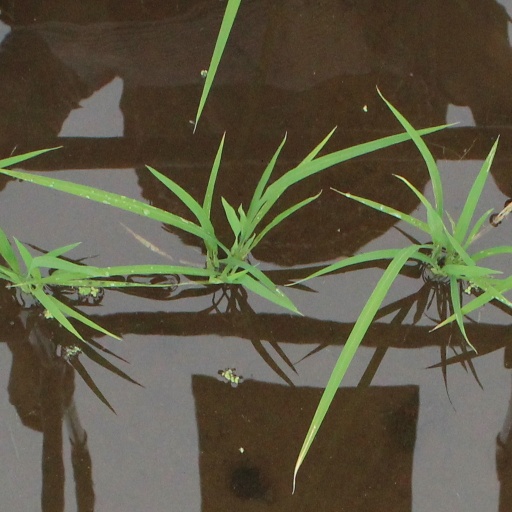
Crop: rice